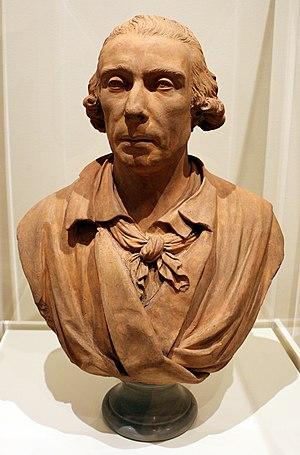
Claude-Joseph Dorat, dit le « chevalier Dorat », né le 31 décembre 1734 à Paris où il est mort le 29 avril 1780, est un poète, dramaturge et romancier français.